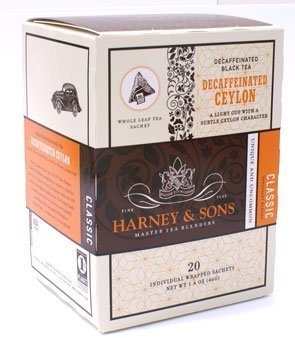
Item Name: Decaf Ceylon, Box of 20 Wrapped Sachets by Harney & Sons [Foods]
Value: 20.0
Unit: Count

Price: 14.49